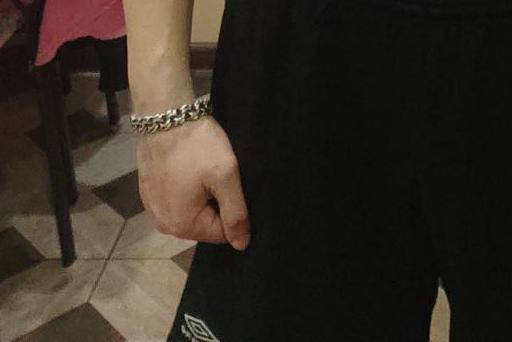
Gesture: no_gesture